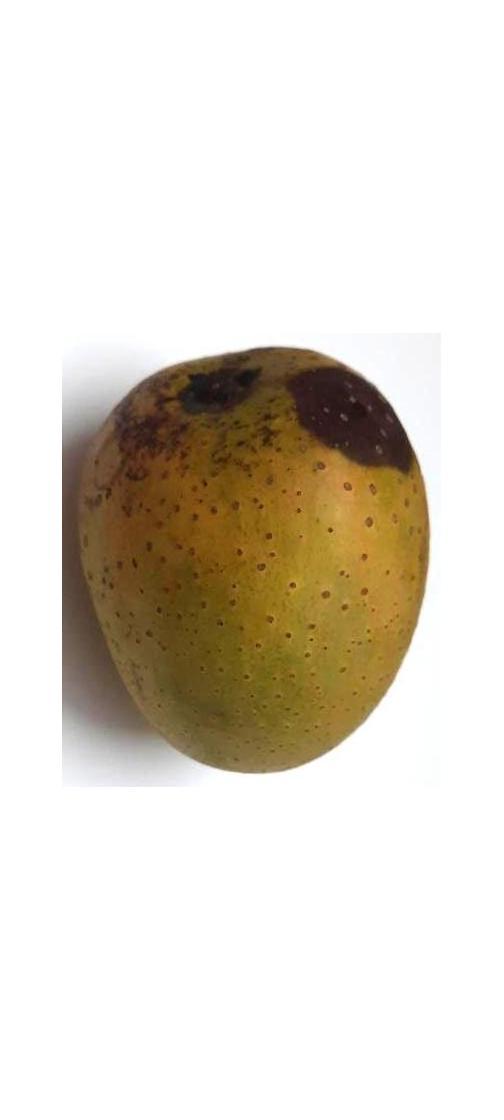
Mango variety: Gourmoti